Deforestation and climate change

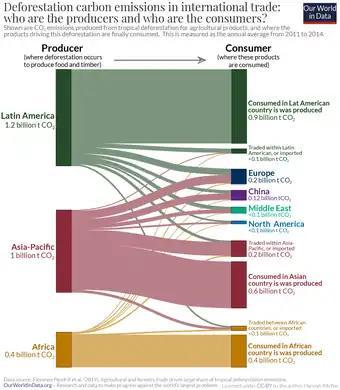
Deforestation in the tropics – given as the annual average between 2010 and 2014 – was responsible for 2.6 billion tonnes of per year. That was 6.5% of global emissions.

Deforestation is a primary contributor to climate change, and climate change affects the health of forests. Land use change, especially in the form of deforestation, is the second largest source of carbon dioxide emissions from human activities, after the burning of fossil fuels. Greenhouse gases are emitted from deforestation during the burning of forest biomass and decomposition of remaining plant material and soil carbon. Global models and national greenhouse gas inventories give similar results for deforestation emissions. , deforestation is responsible for about 11% of global greenhouse gas emissions. Carbon emissions from tropical deforestation are accelerating.